Beyond!

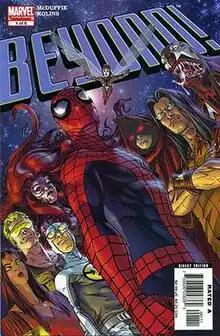
Cover to "Beyond" #1. Art by Scott Kolins.

Beyond! was a six-issue comic book limited series published by Marvel Comics. It was written by Dwayne McDuffie and illustrated by Scott Kolins. The first issue of the series was released on July 6, 2006 and the final issue on December 6. It was edited by Tom Brevoort and lettered by Dave Lamphear.